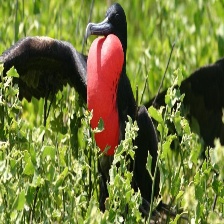
Species: FRIGATE
Scientific name: FREGATIDAE